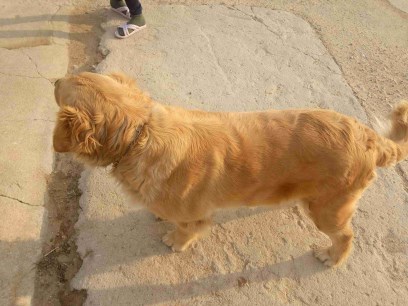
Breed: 5355-n000126-golden_retriever